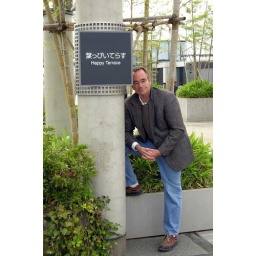
Ken, photo by Slim, Kyoto Station 9th floor roof garden